Ely, Minnesota

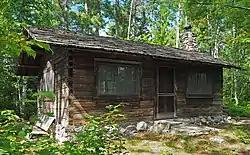
Listening Point cabin

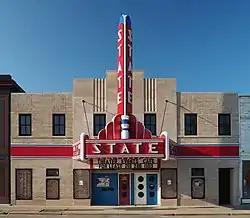
Ely State Theater

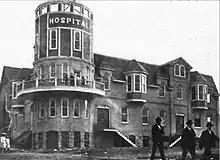
Tanner's Hospital -1907

The U.S. National Register of Historic Places deems certain structures worthy of preservation for their historical significance. Several sites in and around Ely have been placed on the Register's list: Bull-of-the-Woods Logging Scow, Ely State Theater, Listening Point, and Tanner's Hospital.